Black Moshannon State Park

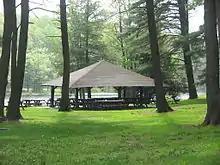
Pavilion 4, a contributing property to the Beach and Day Use Historic District since 1987

The Friends of Black Moshannon State Park is a volunteer organization that promotes the recreational use of the park through a summer festival. The group also works with the park staff to maintain the park lands, serve as campground hosts, survey the eastern bluebird population, and organize conservation projects.